Matadi–Kinshasa Railway

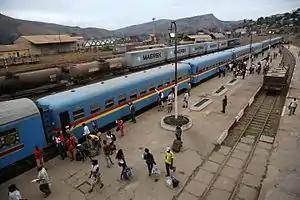
Matadi train station, September 2015

The Matadi–Kinshasa Railway (French: "Chemin de fer Matadi-Kinshasa") is a railway line in Kongo Central province between Kinshasa, the capital of Democratic Republic of the Congo, and the port of Matadi.